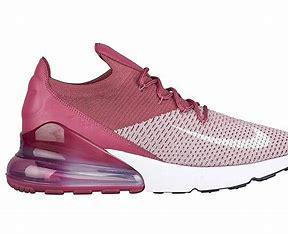
Brand: Nike
Model: Air Max 270 Flyknit